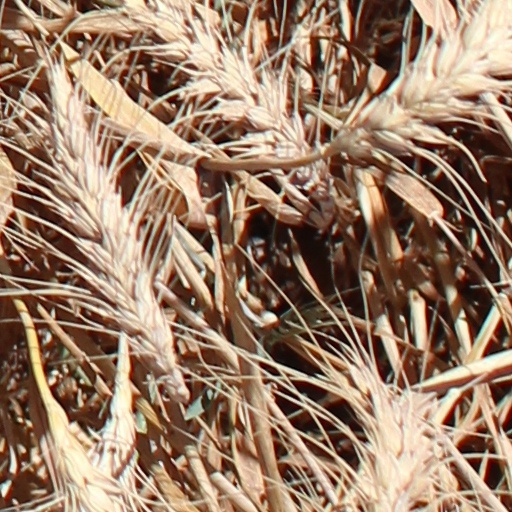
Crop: wheat